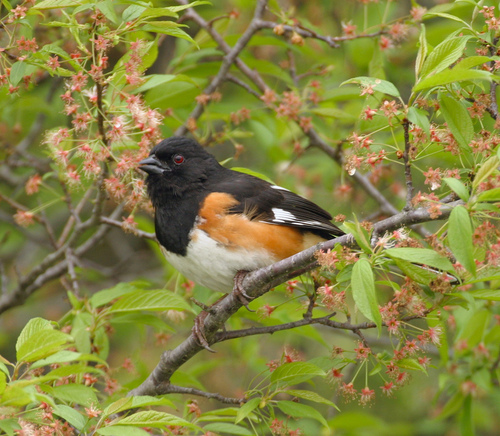
the bird has red eyes, black crown, white belly, and black and white wings.
this is a bird with a white belly, an orange side and a black breast and back.
a small black, brown, and white bird with red eyes.
the fat bird has a white and orange belly and breast, and a black head and back.
this bird has a black head, breast, back and wings, a white belly and orange sides.
this bird contains a black head, nape, coverts, and throat, orange flank, and white vent.
a small colorful bird, with a white belly, red flanks, black head, throat, and wings, with a short bill.
this bird is black with orange and has a very short beak.
this bird has a black,white,orange breast and a black bill
this bird has a black crown with black throat and orange sides.
Species: Eastern Towhee